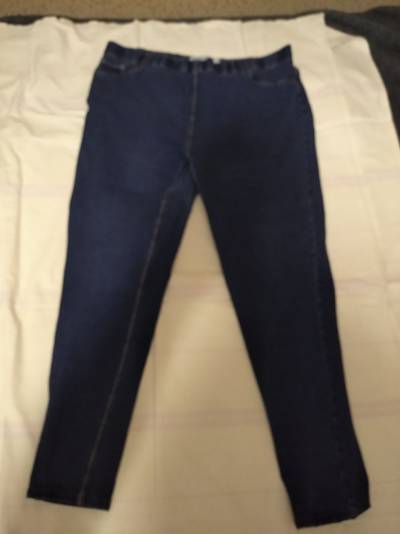
Waste category: clothes